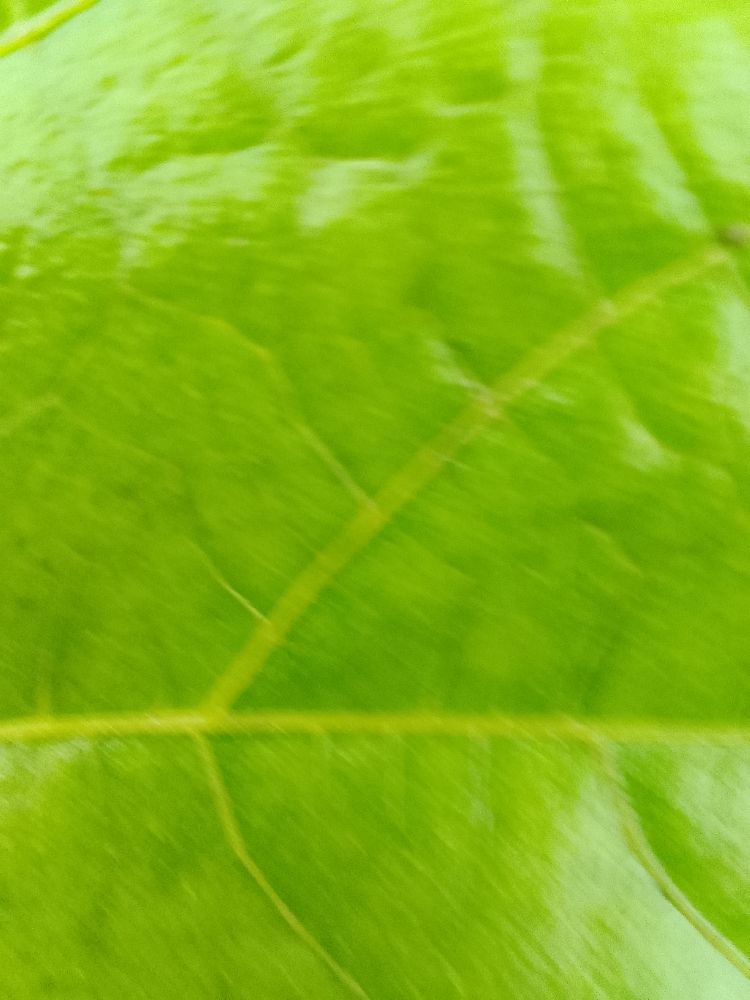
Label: healthy